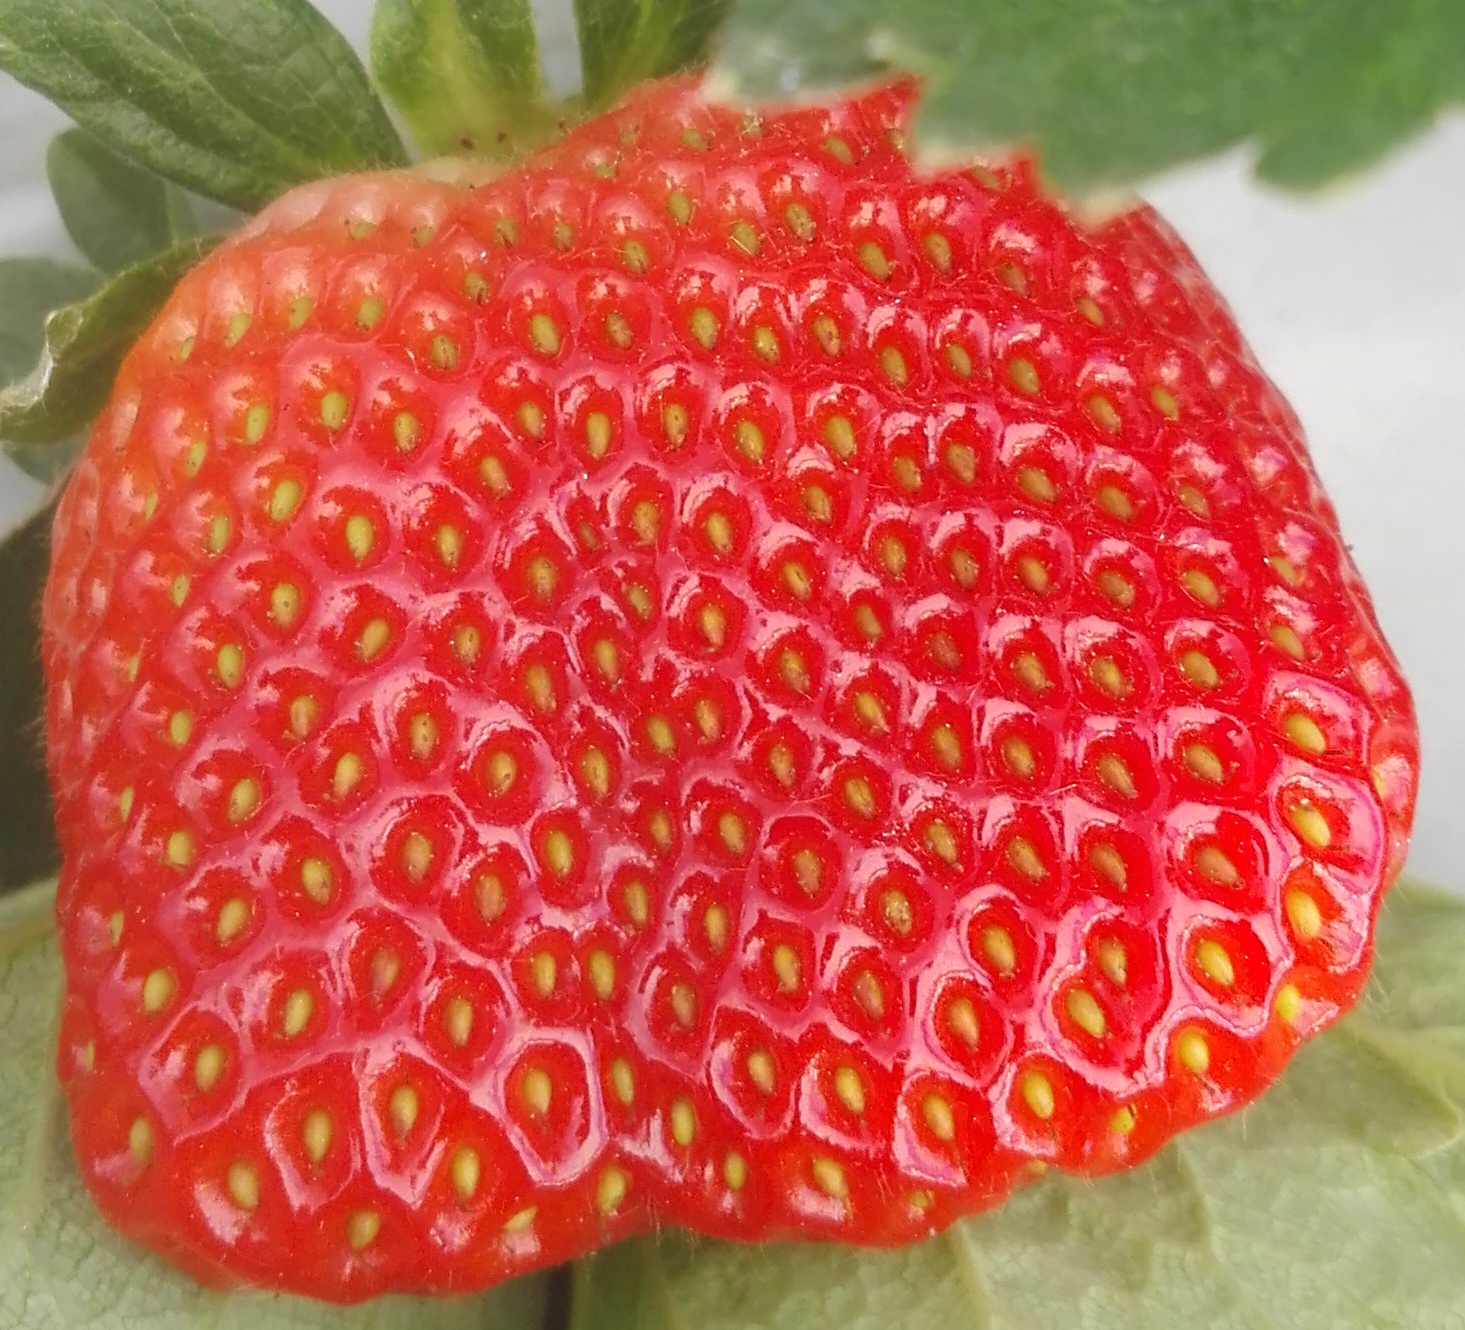
Label: Strawberry